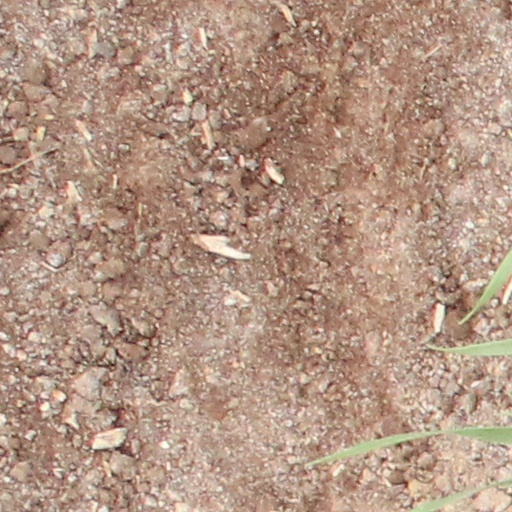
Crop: wheat